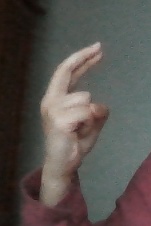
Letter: zay